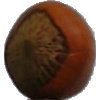
Label: Nut Forest 1